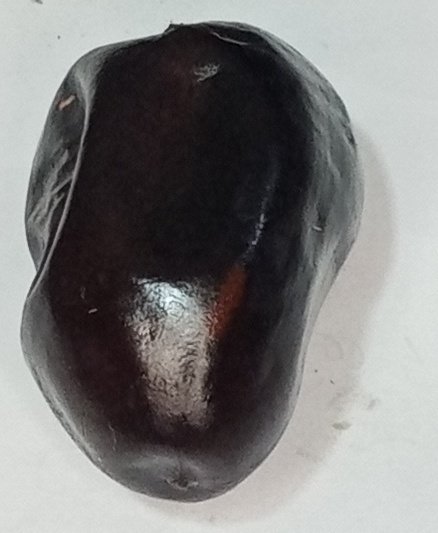
Variety: kupro
Size: large
Grade: grade-1